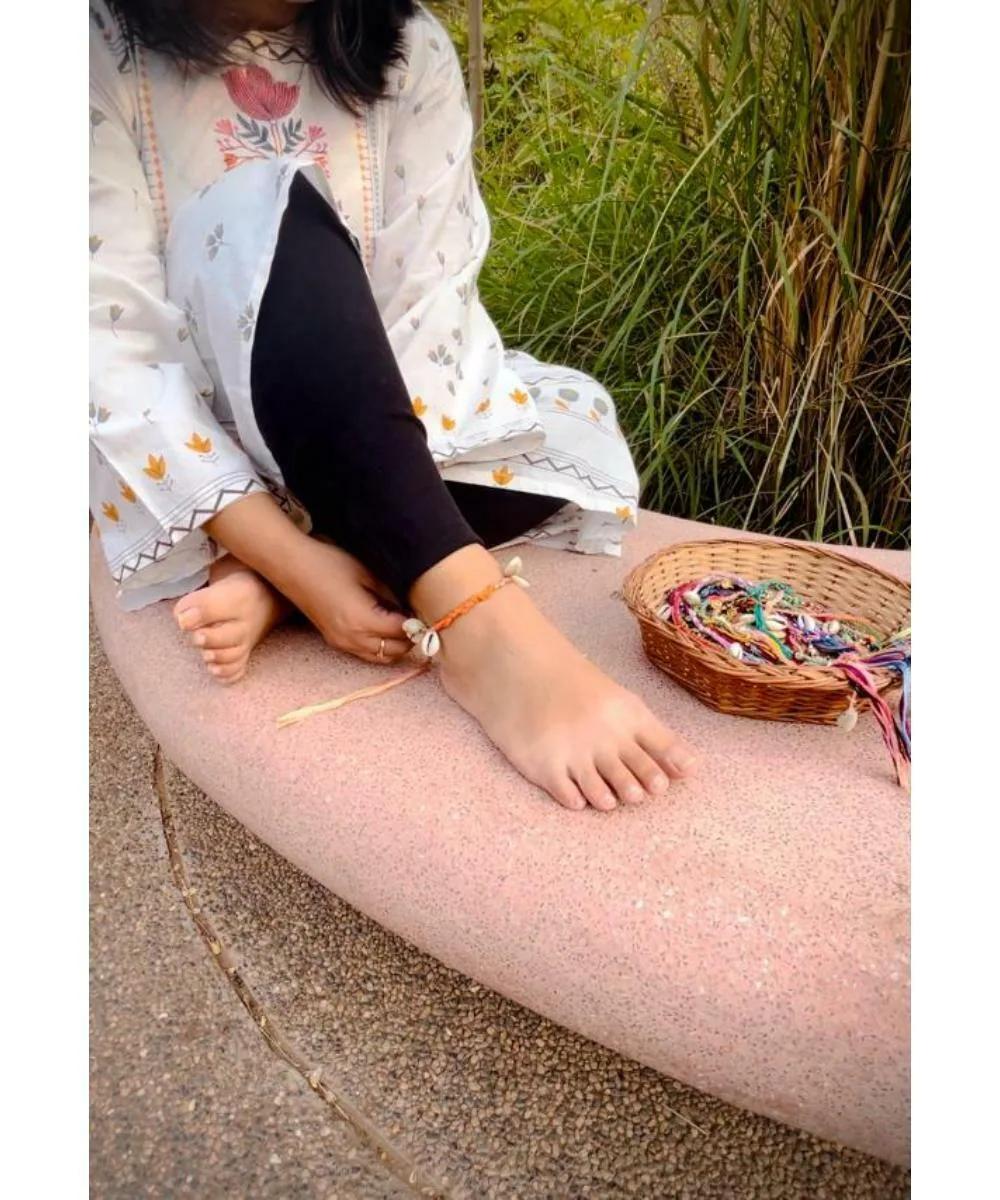
WORLD OF SCRUNCHIQUE Designer Handmade Women Desert Dreamer Anklet
Type: Anklets
Brand: WORLD OF SCRUNCHIQUE
Price: Rs. 300
Embrace the spirit of the desert with the Desert Dreamer Anklet. This bohemian beauty features a cascade of delicate gold chains adorned with tiny turquoise gemstones and textured brass beads. The soft jingle of the beads as you move adds a touch of bohemian charm to your step.
Features: Trendy, Fashionable, Goan Style, Bohemian Fashion, Boho, Chic